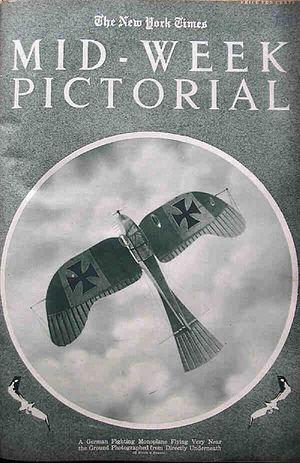
L'aviation durant la Première Guerre mondiale va évoluer rapidement. Environ vingt ans après le premier vol de Clément Ader en 1890, il y avait encore beaucoup de choses à améliorer. Du fait de la faible puissance des moteurs de l'époque, la charge utile pouvant être emportée par un avion était extrêmement limitée. Les appareils étaient construits à base de bois avec des ailes en toile. Ce matériel rudimentaire et le manque d'expérience des ingénieurs aéronautiques firent que ce type d'appareil était structurellement fragile et il n'était pas rare qu'il se brise en vol, particulièrement lors de violentes manœuvres de combat.